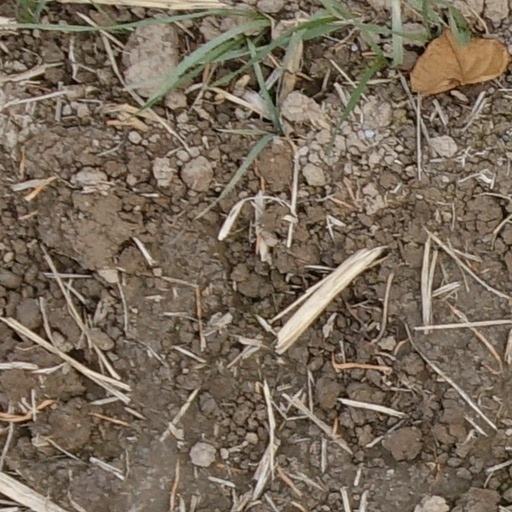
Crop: wheat